Koundinya Wildlife Sanctuary

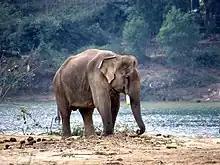

Kaundinya Wildlife Sanctuary is a wildlife sanctuary and an elephant reserve situated in Andhra Pradesh, India. It is the only sanctuary in Andhra Pradesh with a population of Asian elephants, which migrated after 200 years from neighbouring regions.